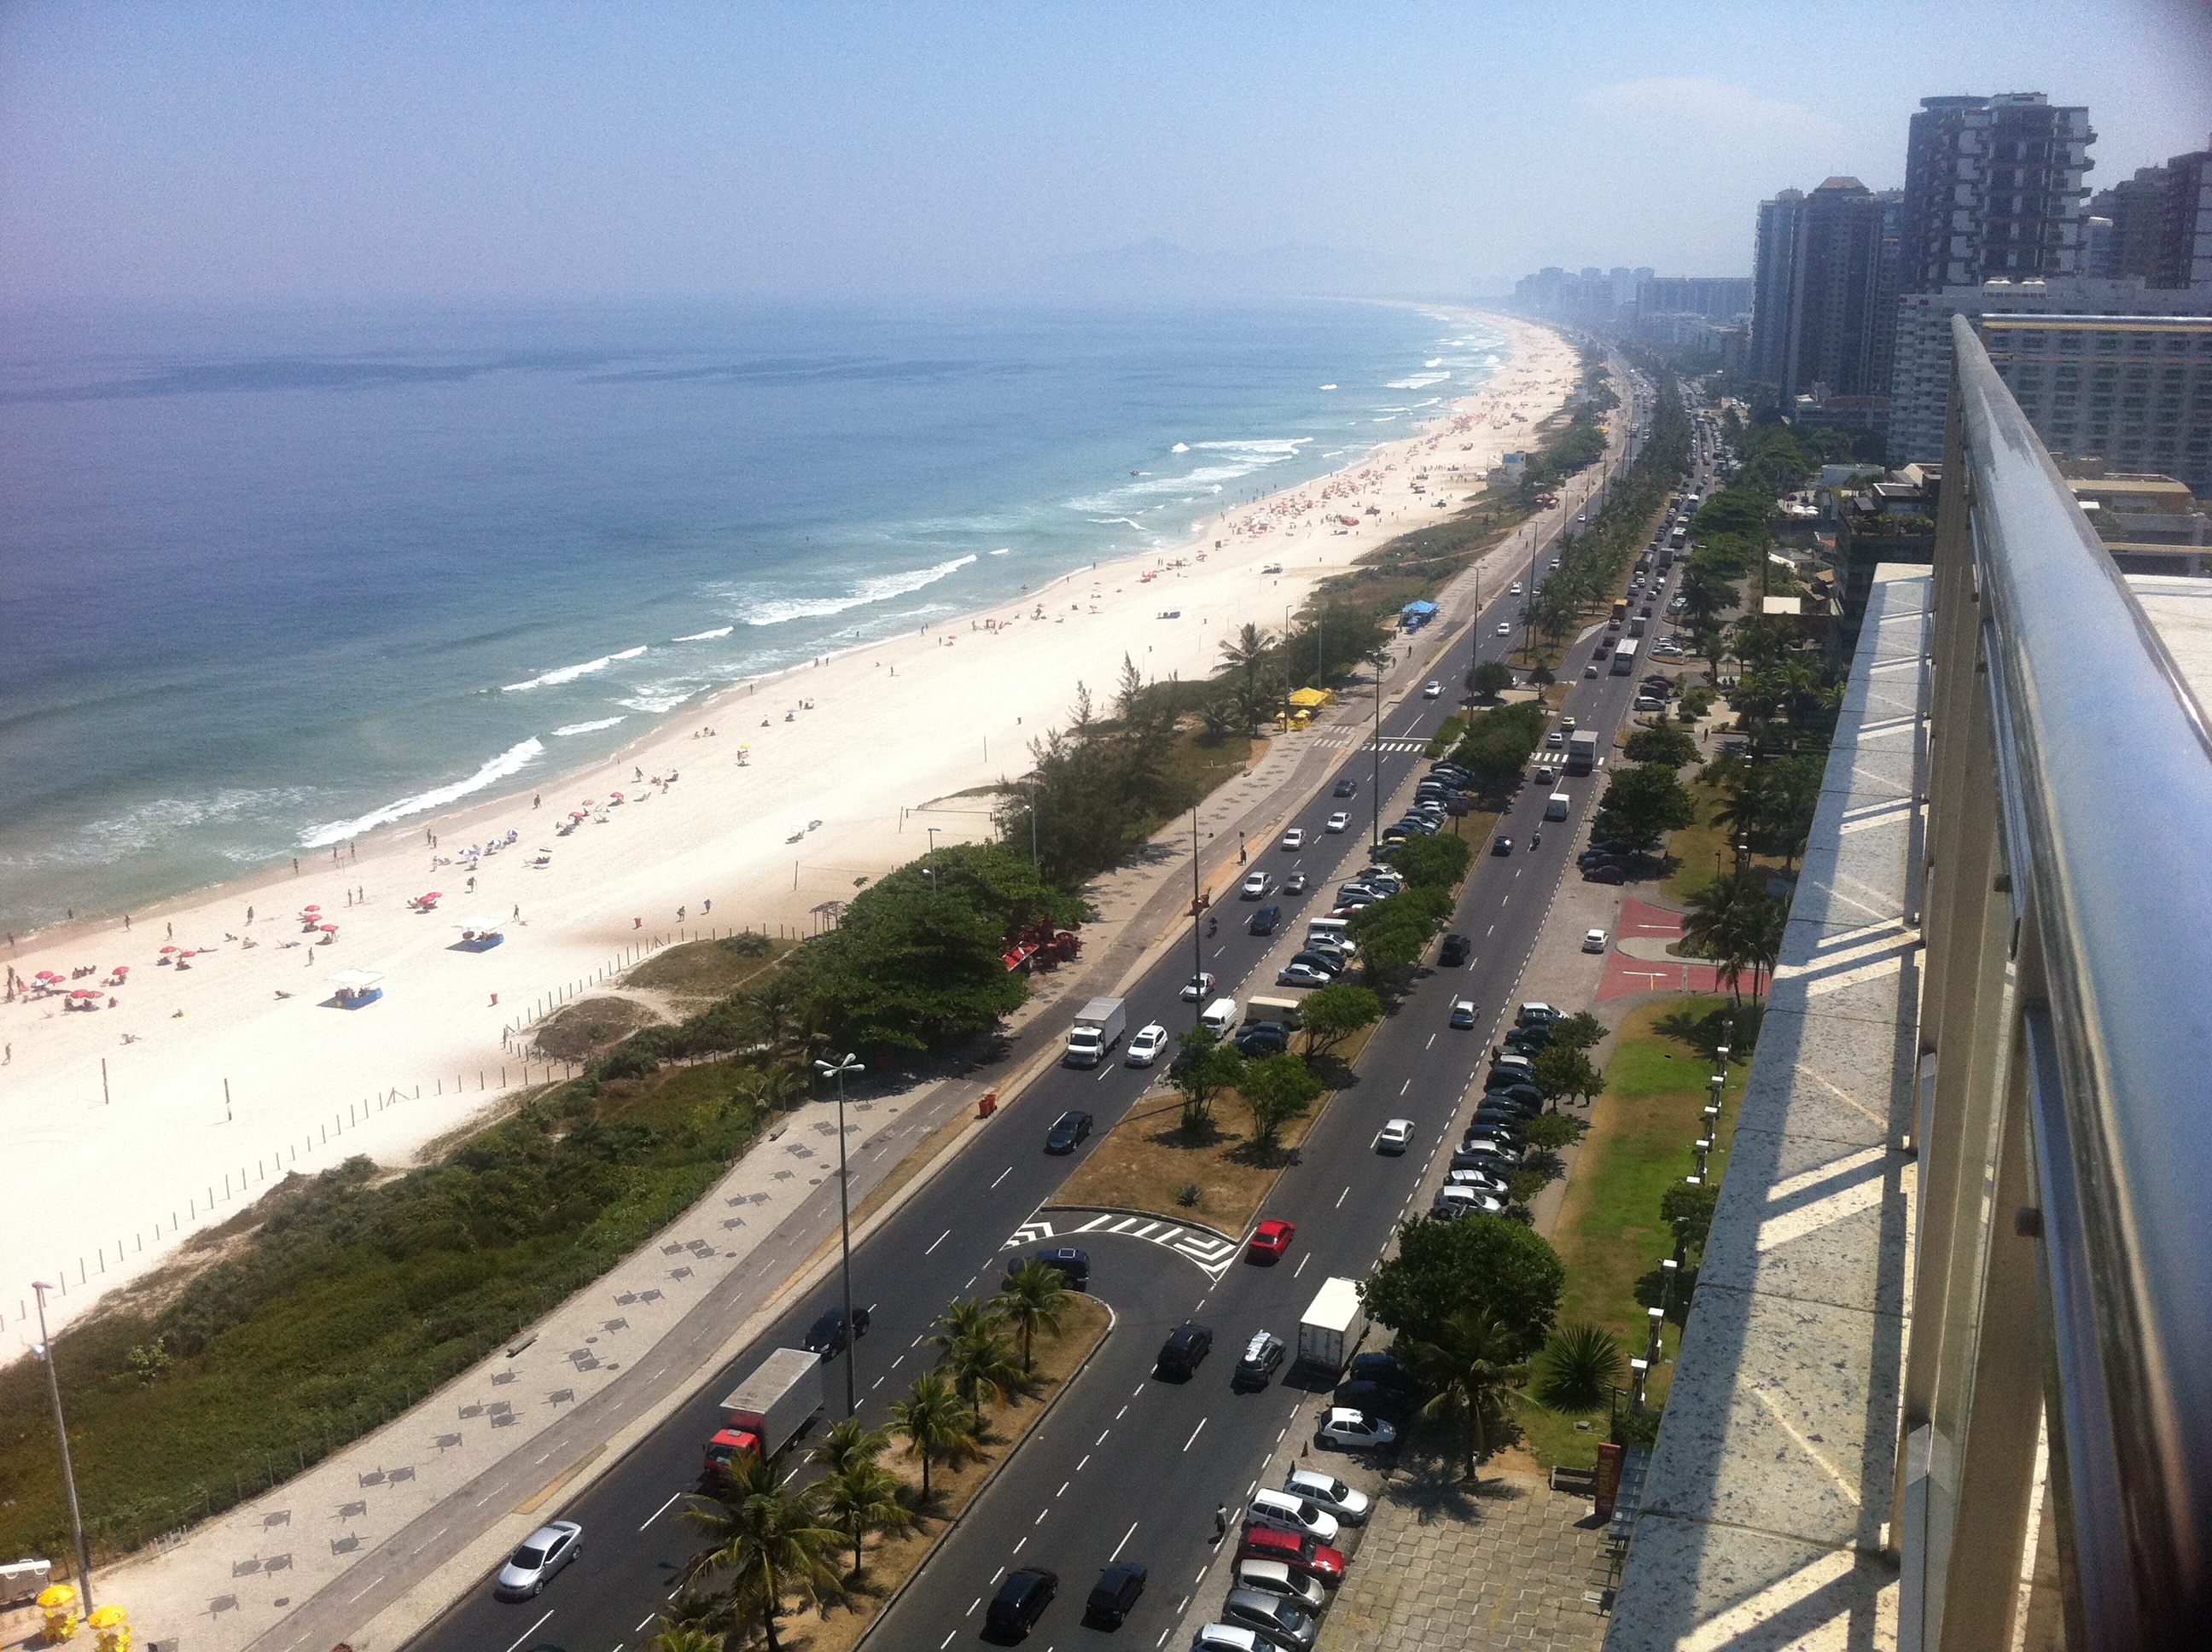
sea, coast, highway, walkway, rio de janeiro, infrastructure, aerial photography, residential area, praia da barra, walmart event